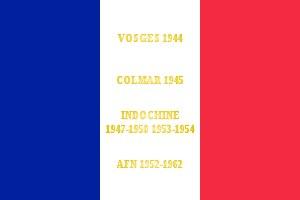
« Prends garde aux rapaces qui fondent du ciel »